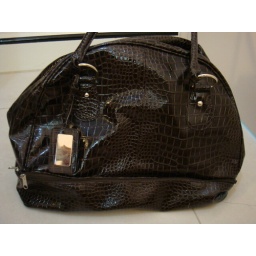
Crocodile pattern brown Bowler bag bought in the UK $200